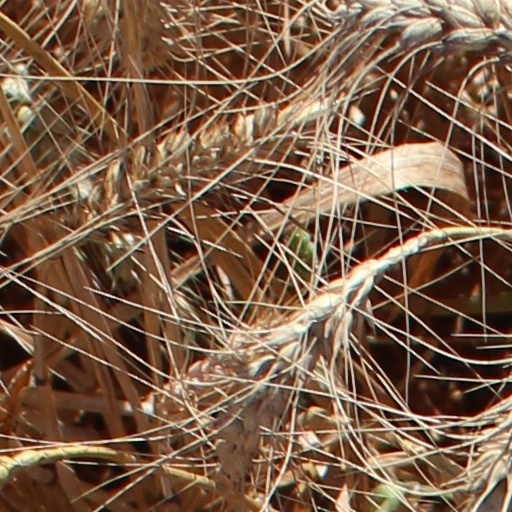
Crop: wheat